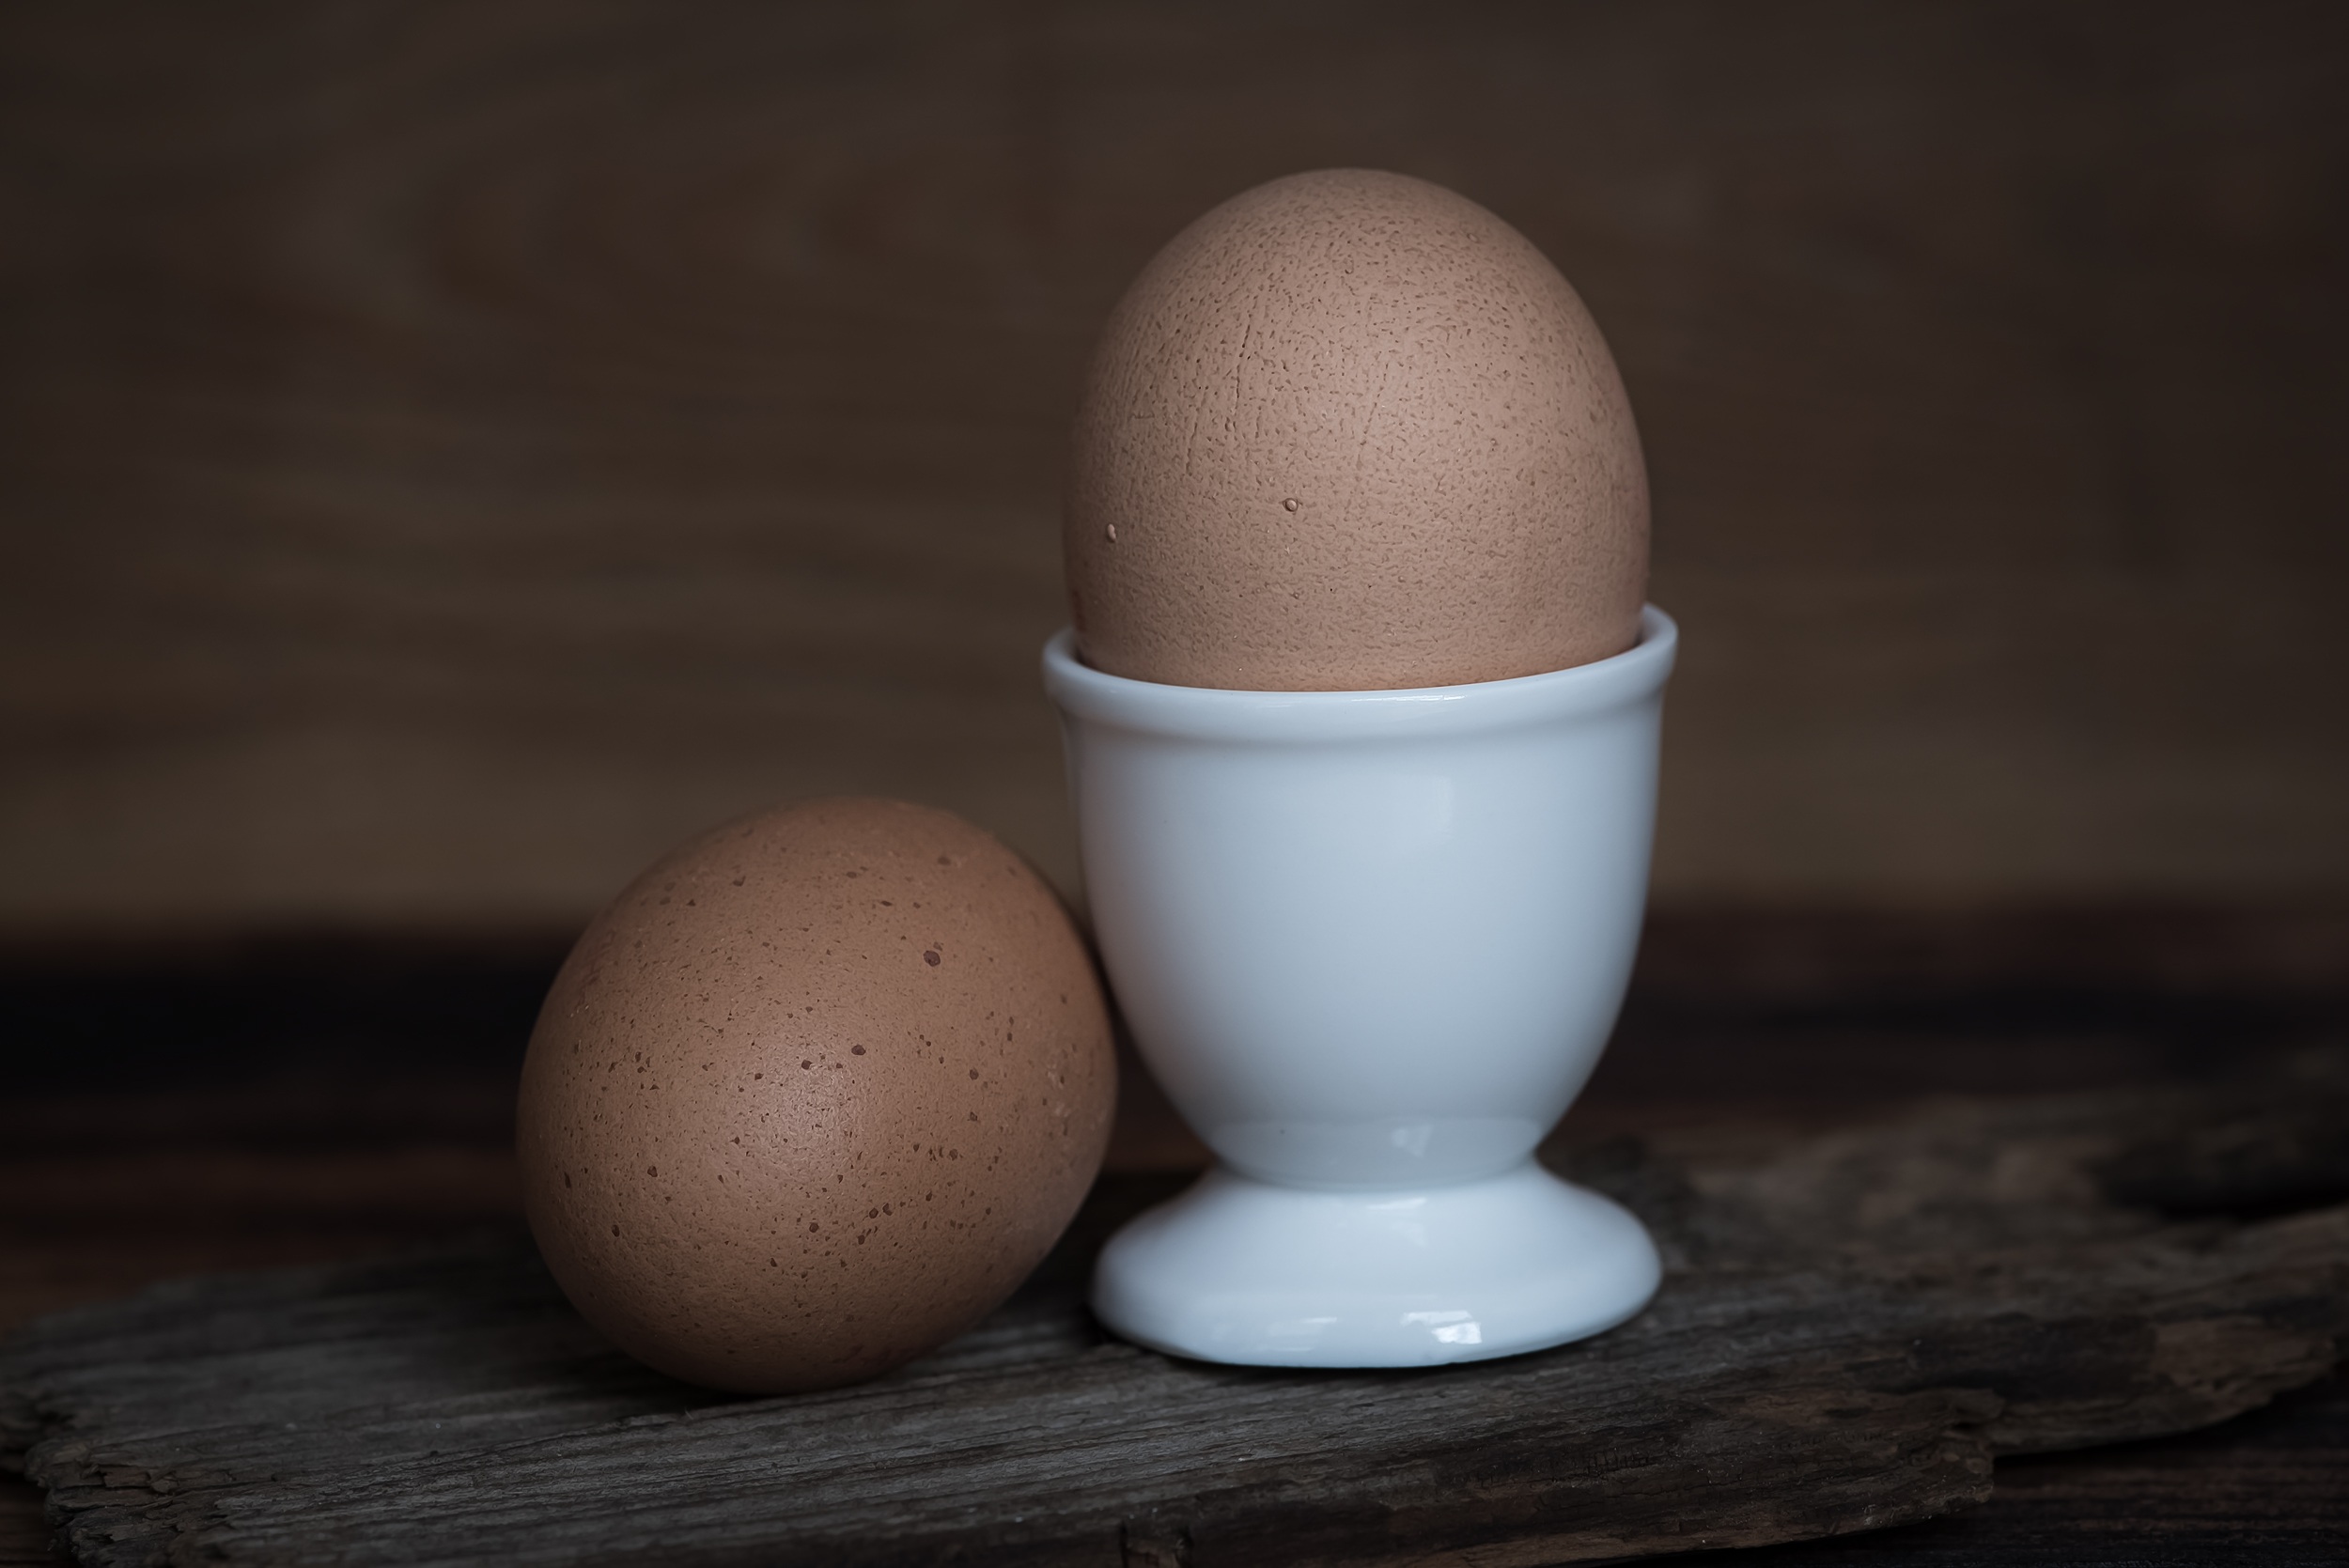
food, brown, two, close, eat, egg, close up, nutrition, food photography, natural product, oval, brown eggs, flavor, hen's egg, eggshell, egg cups, animal source foods